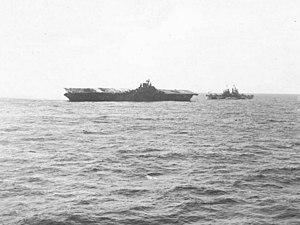
La classe Baltimore est une classe de croiseurs lourds, c'est-à-dire des croiseurs les plus puissants autorisés par les traités de limitation des armements navals de Washington de 1922 et de Londres de 1930. Ils étaient dotés d'une artillerie principale de 203 mm, et d'un déplacement standard de 13 700 tonnes. Leur mise en service par l'United States Navy n'est intervenue qu'à partir de la mi-1943. Ils ont opéré principalement comme escorte des porte-avions rapides, aucun d'eux n'a été perdu, mais la moitié d'entre eux n'a pas participé à la Seconde guerre mondiale mais à la guerre de Corée ou à la guerre du Vietnam. Considérés comme très réussis, ils ont été, pour deux d'entre eux, les premiers croiseurs lance-missiles guidés au monde, et ont contribué pour la Marine des États-Unis, à la transition entre les bâtiments de surface porteurs de canons et les lance-missiles.
La dénomination de croiseur lourd est communément employée à partir de 1930 et jusqu'à la fin de la Seconde Guerre mondiale pour désigner un croiseur, c'est-à-dire un navire principalement armé de canons, d'un déplacement supérieur à 1 850 tonnes, et inférieur à 10 000 tonnes conformément au traité de Washington et dont l'artillerie principale avait un calibre supérieur à 155 mm, et au plus égal à 203 mm, conformément au traité naval de Londres. Si la distinction entre croiseur lourd et croiseur léger a ainsi été claire pendant quelques années, l'apparition, après 1935, des « grands croiseurs légers », déplaçant 10 000 tonnes, et armés de dix à quinze canons de 152 ou 155 mm, tirant jusqu'à 8 à 10 coups par minute, avec des blindages de ceinture de plus de 100 mm, a sérieusement contribué à brouiller les catégories.